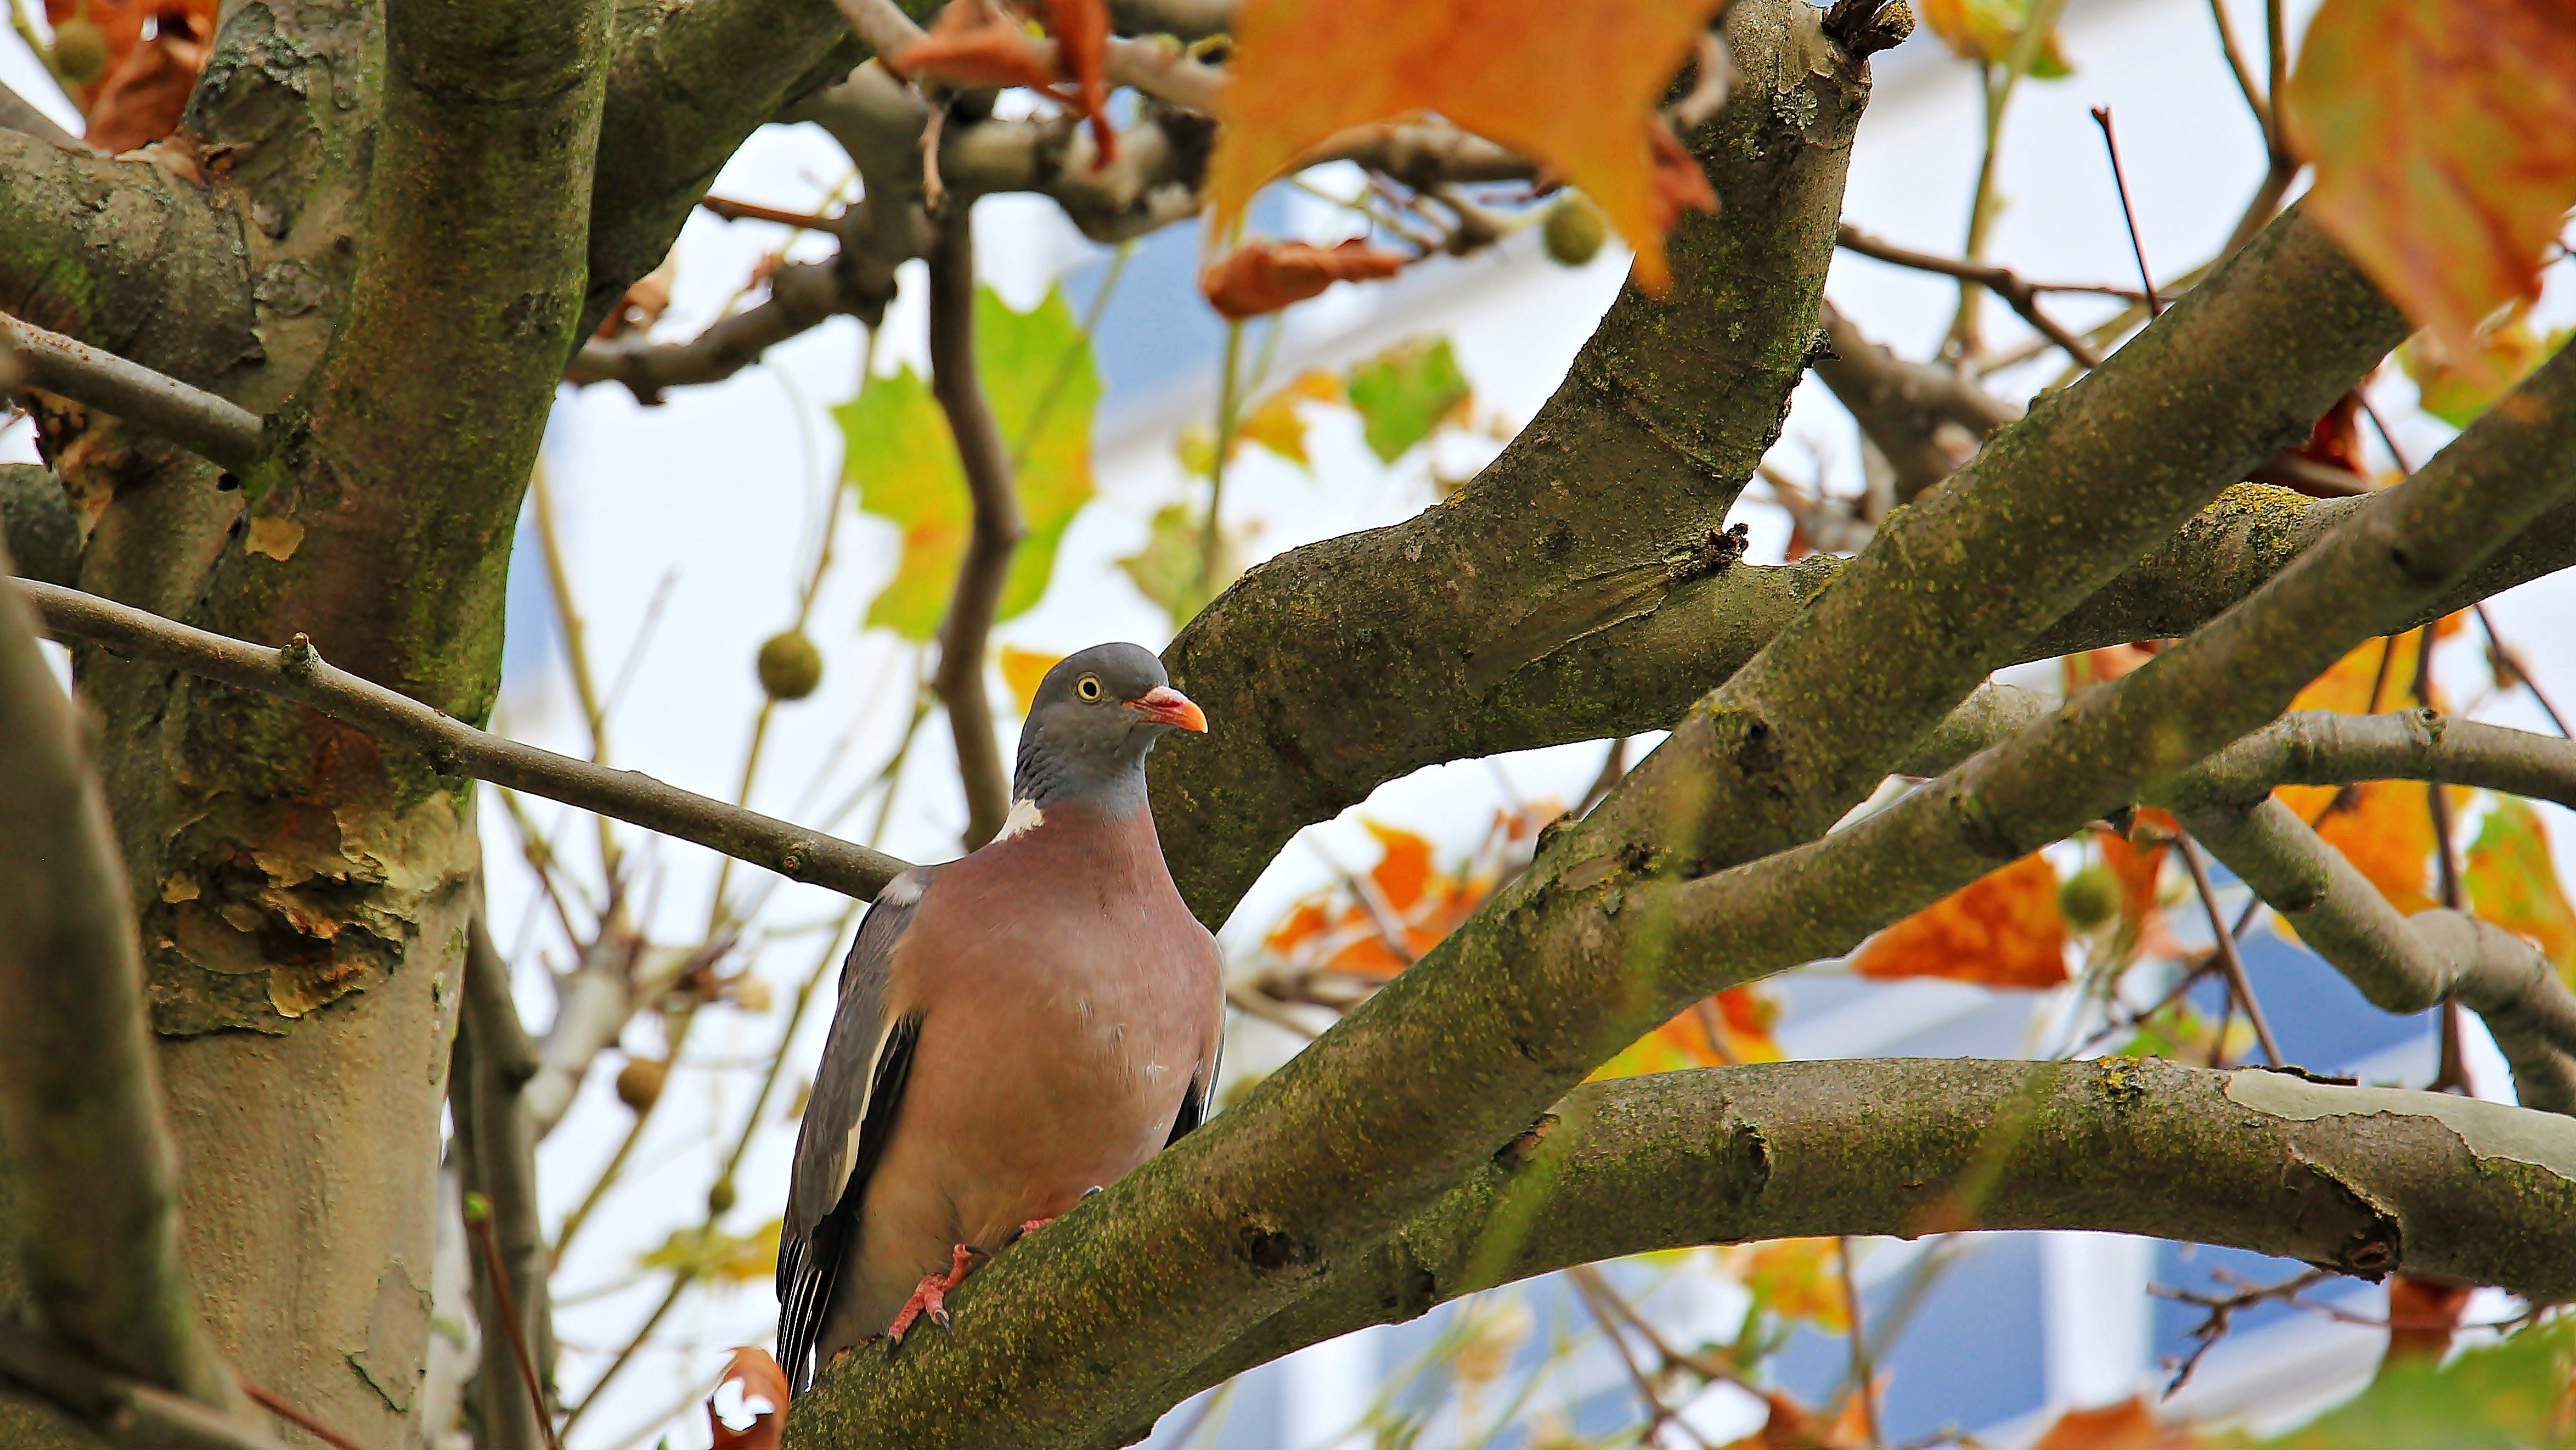
tree, nature, branch, bird, leaf, flower, wildlife, decoration, spring, color, autumn, botany, colorful, flora, season, fauna, background image, autumn mood, emerge, leaves, background, bright, dove, mood, fall color, fall foliage, fall leaves, true leaves, golden autumn, autumn colours, chestnut tree, chestnut leaves, autumn motive, deris, autumn greetings, bird in the tree